Energy in Senegal

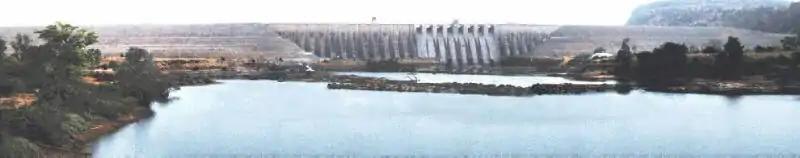
The Manantali Dam in Mali generates some of Senegal's electricity needs.

Senegal's major source of electricity is diesel. The rest is mostly coal and hydroelectricity. Renewables should make up 30% of the country's energy mix and the wind farm in Taïba Ndiaye will supply half. The planned energy mix aims to help Senegal move away from oil dependence, although newly discovered gas reserves offshore are expected to be used domestically to replace diesel and coal.